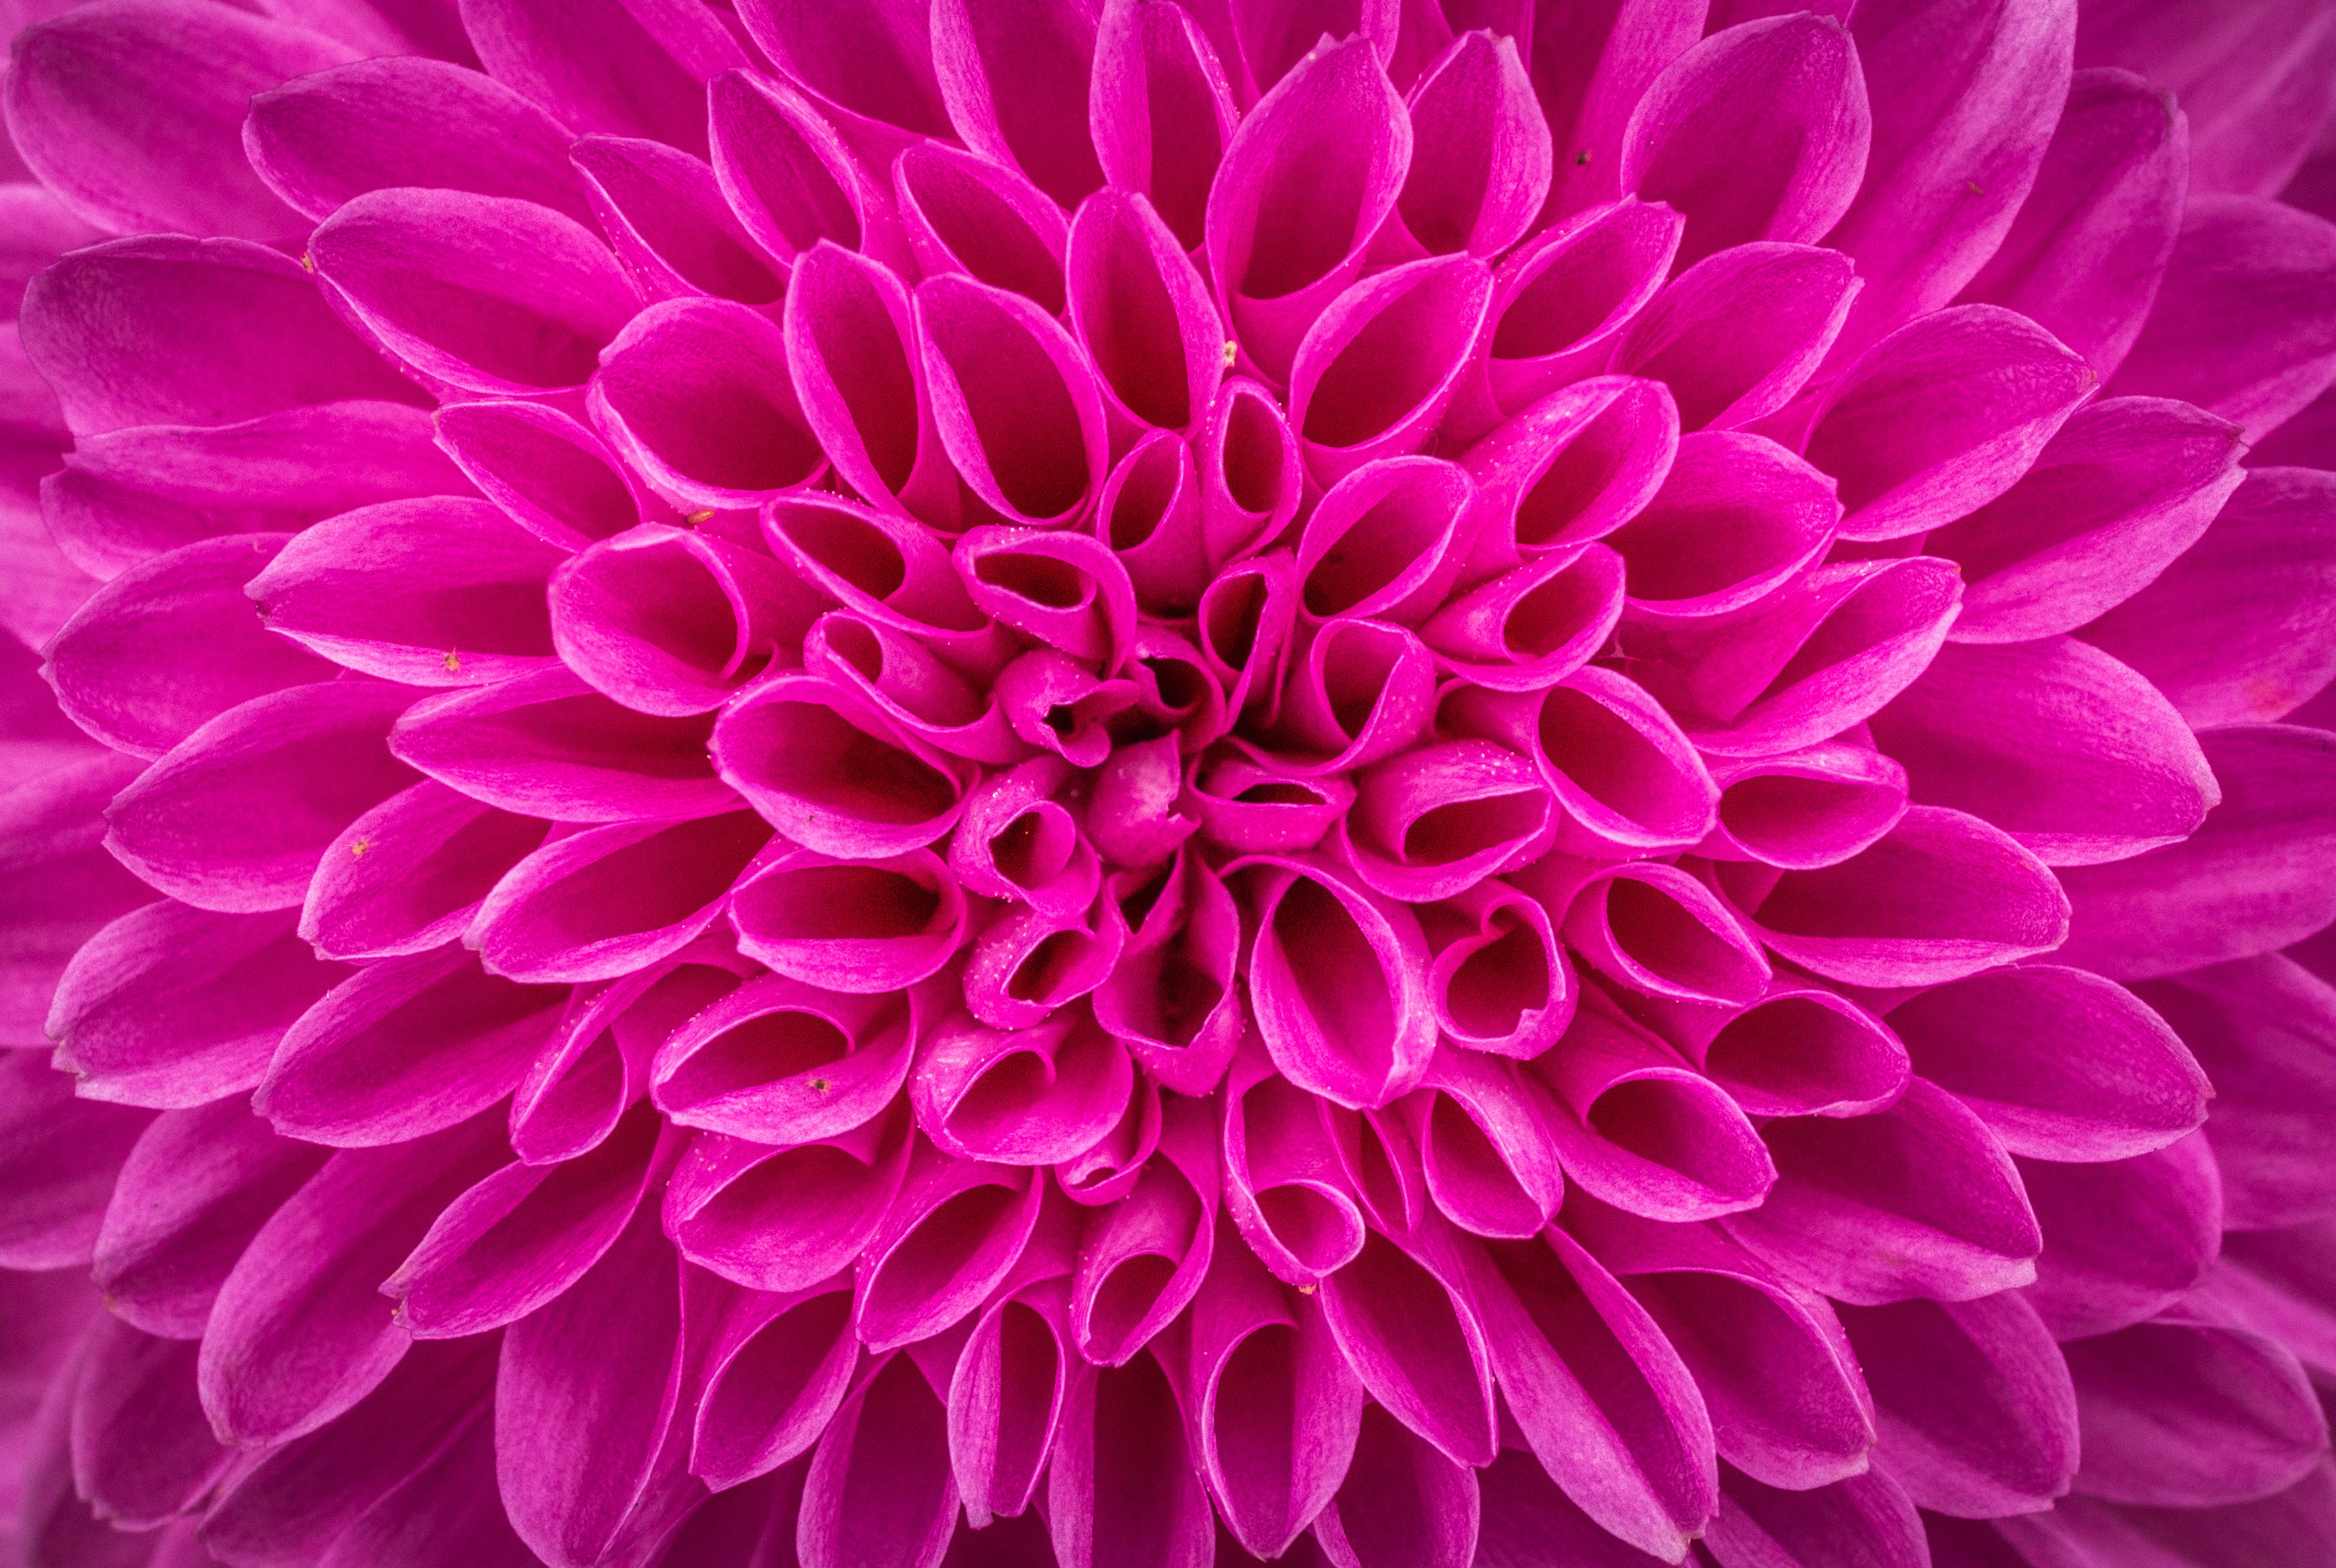
nature, plant, texture, flower, purple, petal, pattern, macro, autumn, pink, plants, flowers, dahlia, gerbera, macro photography, flowering plant, daisy family, affix, asterales, plant stem, land plant, chrysanths